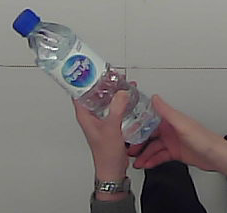
Product: nestle_water